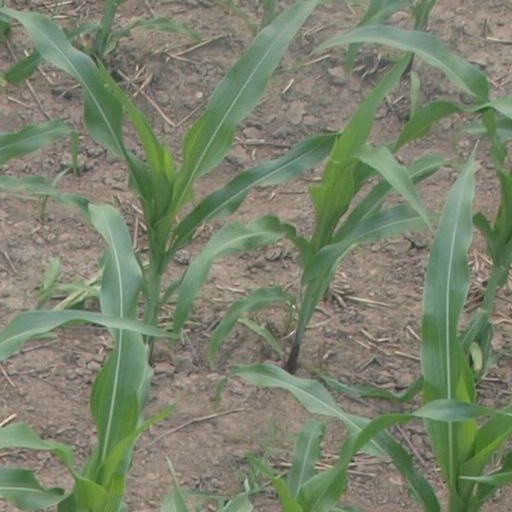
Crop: maize; corn